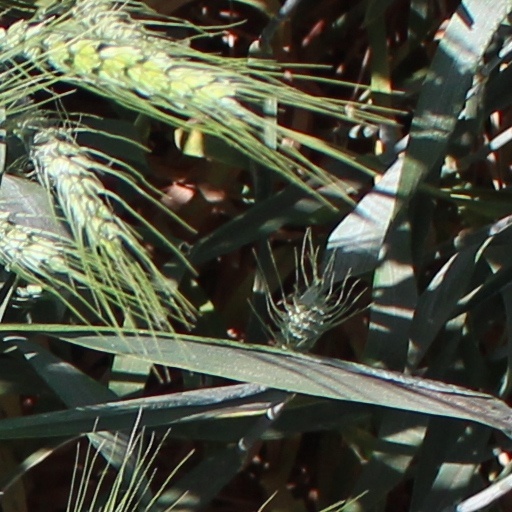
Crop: wheat